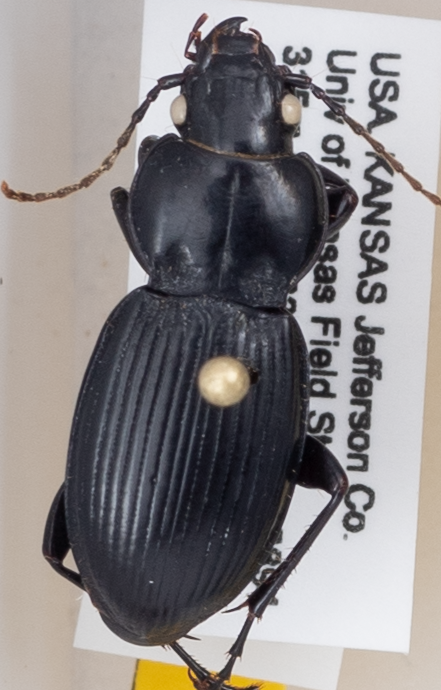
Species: Cyclotrachelus deceptus
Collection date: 2019-07-09
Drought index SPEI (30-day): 0.9
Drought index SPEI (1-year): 1.45
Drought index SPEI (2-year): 0.71